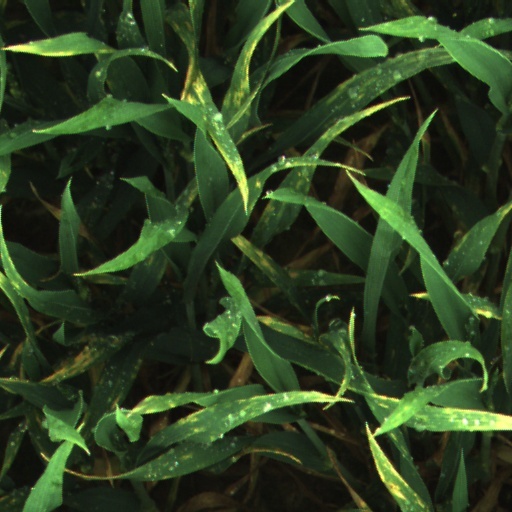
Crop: wheat